Methodist Episcopal Church

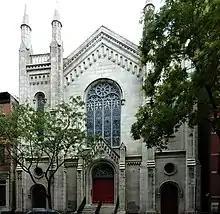
Washington Square Methodist Episcopal Church, built in 1860

In 1820 (the same year as the Missouri Compromise), the Methodist Episcopal Church ended its ban on preachers and leadership owning slaves. Around the same time, it became closely tied to the American Colonization Society and its own Liberian Mission, which proposed sending freedmen to evangelize Africa. According to historian Donald Mathews, "[T]here was no religious denomination more closely connected with colonization than the Methodist Episcopal Church".